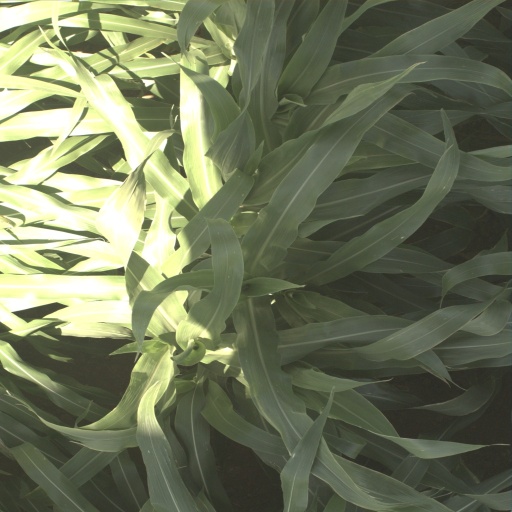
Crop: sorghum